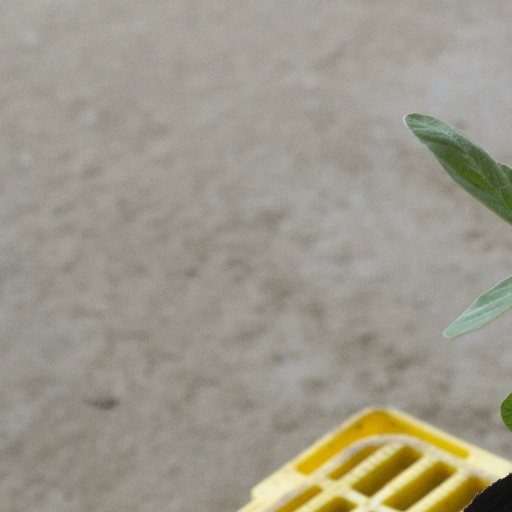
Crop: soybean